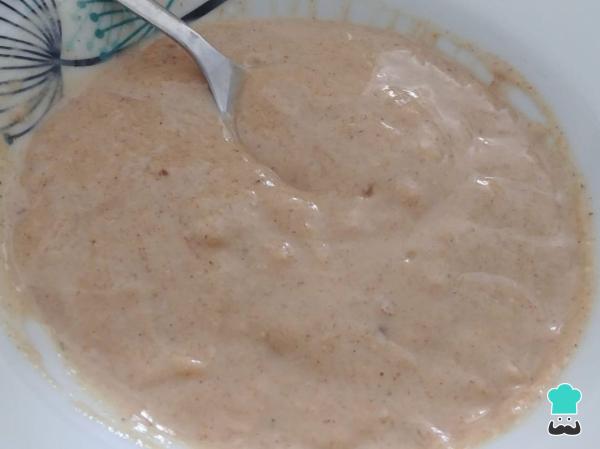
Pasa la mezcla a la batidora y tritúrala para integrar bien los ingredientes.